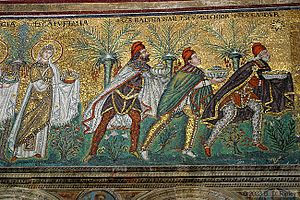
Hellige tre konger
De tre vise mænd, mosaik i Sant'Apollinare Nuovo, Ravenna (500-talet)
Hellige tre konger omtales i Det nye Testamentes Matthæusevangelium